Park Avenue (Kochi)

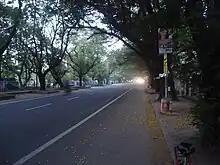
Park Avenue Road in 2010

Two large parks, Subhash Bose Park and Indira Priyadarshini Park are situated along the road, hence the name. Several famous historical buildings are also located alongside the road. The road has more than 45 flowering trees planted on both sides, forming a thick canopy over the road. This 1.5 km stretch was considered to be a model road for the city and it extends further north as Shanmugham Road.